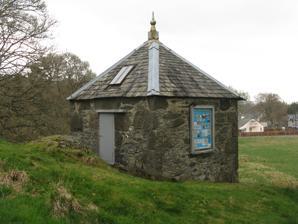
Building: Earthquake House
Country: United Kingdom
Year built: 1872
Building in Perth and Kinross, Scotland Earthquake House The Earthquake House from the west General information Architectural style Observation station Address Ross, Dalginross, Comrie, Perth and Kinross , Scotland Coordinates 56°22′19″N 4°00′03″W / 56.371923°N 4.000851°W / 56.371923; -4.000851 Year(s) built 1872 The Earthquake House , on the outskirts of the village of Comrie, in Perth and Kinross , Scotland , was the first dedicated earthquake observatory in the world.  Comrie lies on the Highland Boundary Fault and suffers more tremors and quakes than anywhere else in the United Kingdom .  The first modern seismometer was invented in Comrie in 1840 and the building put up 32 years later to house it, on land belonging to Mr Drummond of Drumearn, which he granted free of charge. By 1911 the building was redundant, and, although restored and re-commissioned in 1988 with modern equipment, it is not open to visitors; however a window does allow a glimpse inside. References